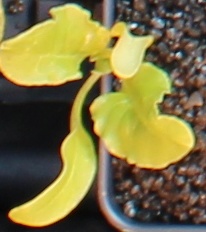
Label: Sugar beet